Eurozone

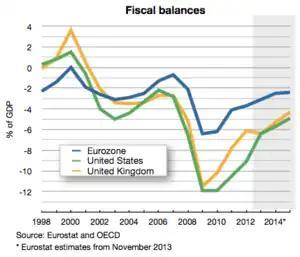
Comparison of government surplus/deficit (2001–2012) of eurozone, United States and United Kingdom

Interest rates for the eurozone, set by the ECB since 1999. Levels are in percentages per annum. Between June 2000 and October 2008, the "main refinancing operations" were variable rate tenders, as opposed to fixed rate tenders. The figures indicated in the table from 2000 to 2008 refer to the minimum interest rate at which counterparties may place their bids.